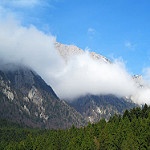
Label: mountain